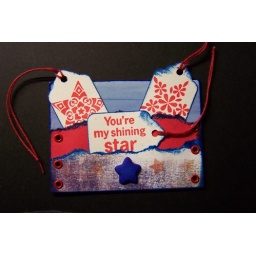
Alcohol ink background, scrapbook paper pockets, star button, red eyelets, stamped tags, string in tags.